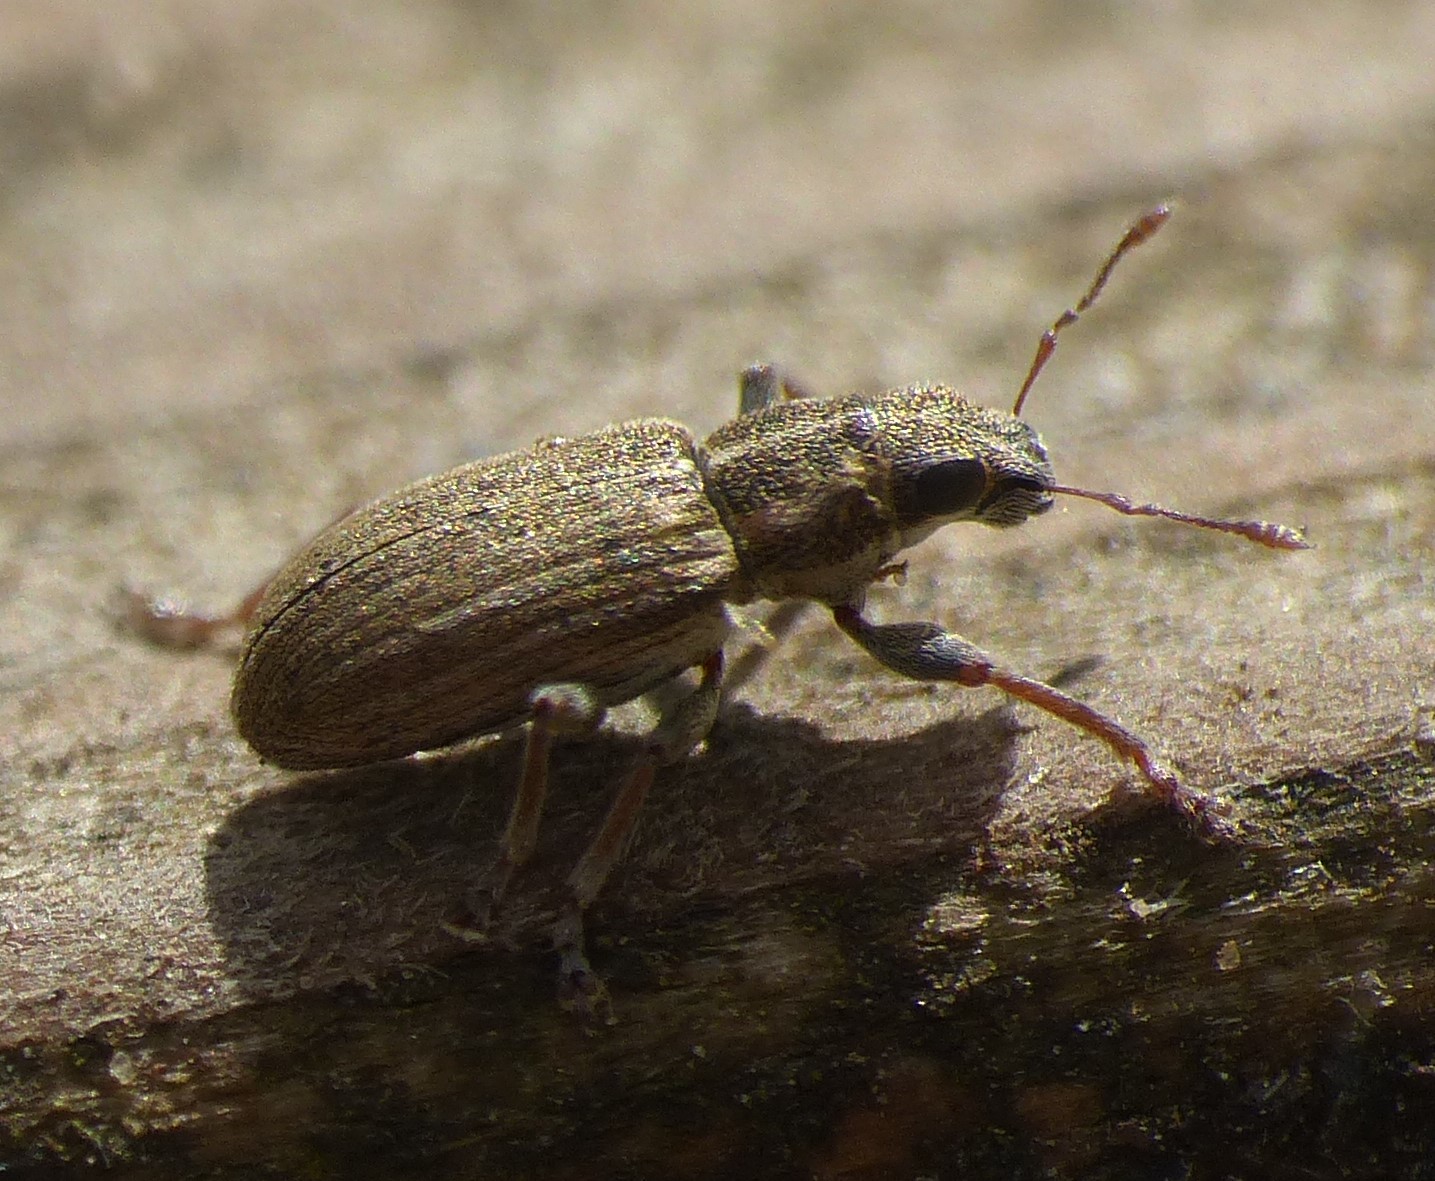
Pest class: pea_leaf_weevil